2013 World Championships in Athletics – Men's 20 kilometres walk

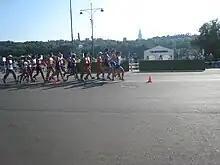

The men's 20 kilometres walk at the 2013 World Championships in Athletics was held at the Luzhniki Stadium and Moscow streets on 11 August.